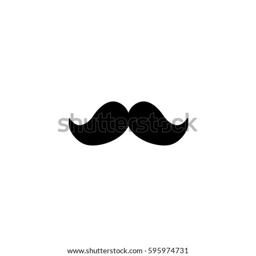
an illustrated icon isolated on a background - moustache